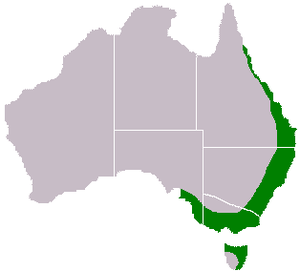
Le Mimosa à bois noir, parfois appelé Acacia à bois dur, est une espèce d'arbre de la famille des Mimosaceae, ou des Fabaceae selon la classification phylogénétique.